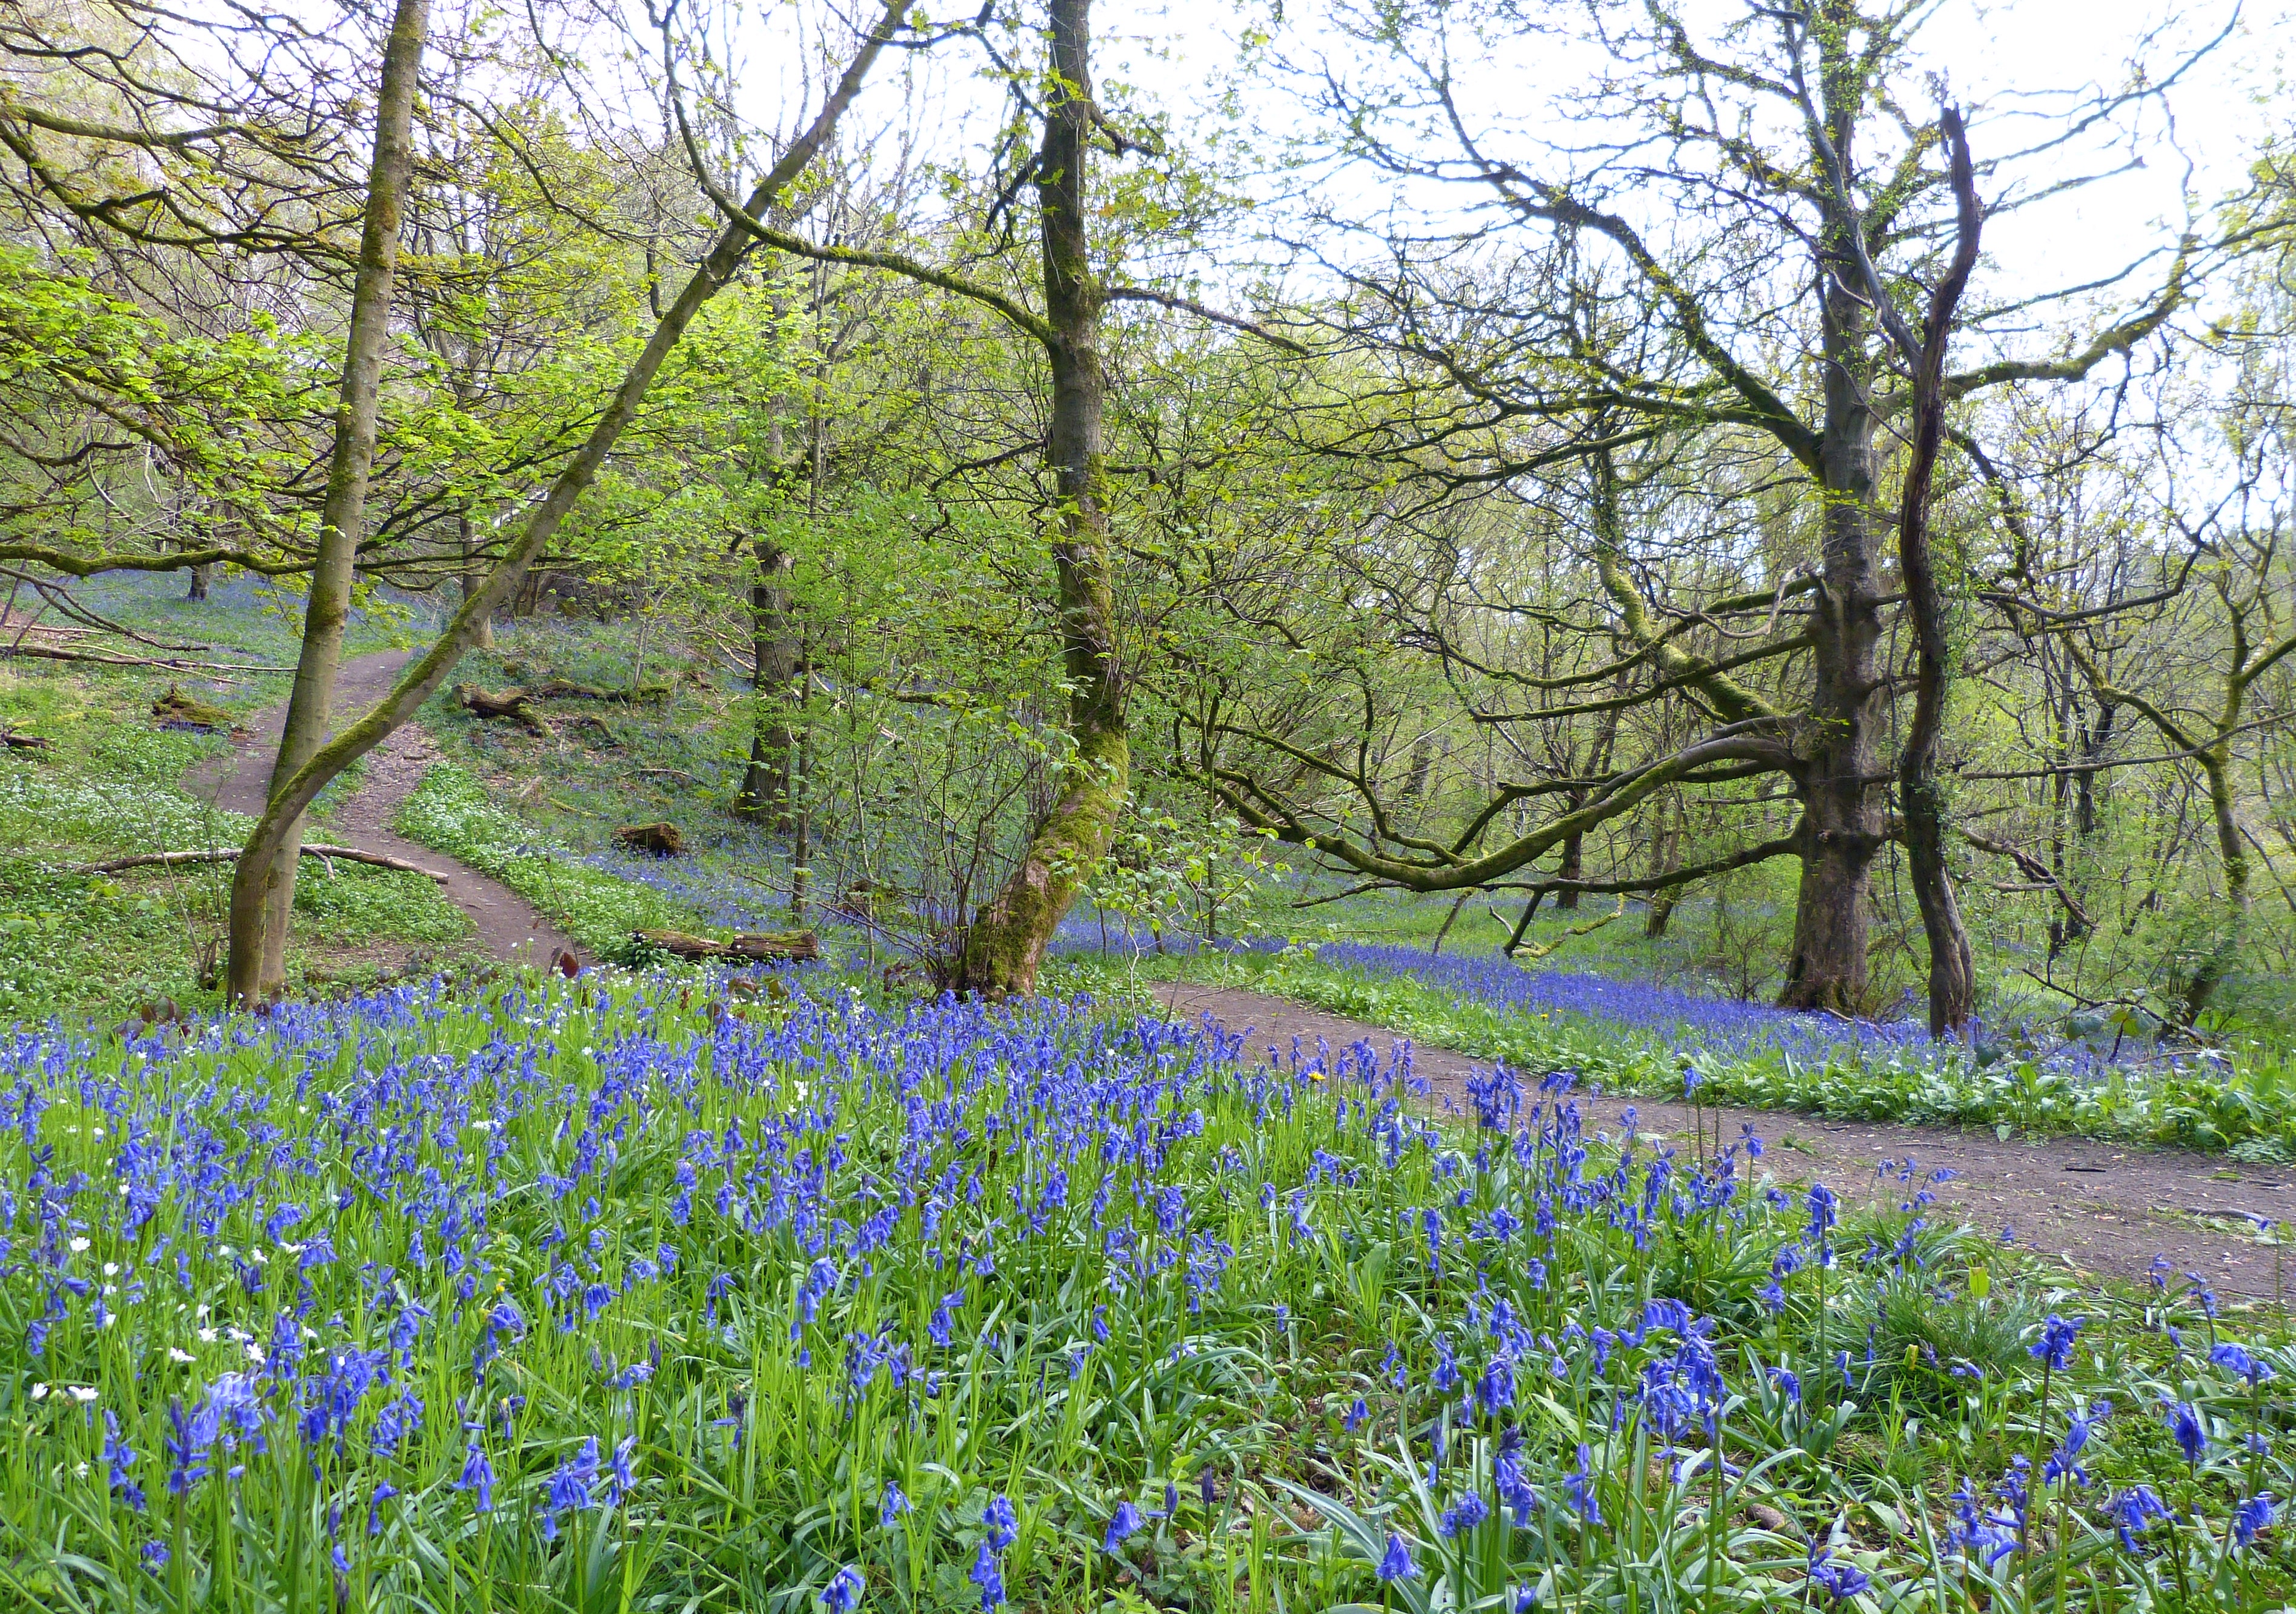
woodland, bluebells, flower, plant, plant community, People in nature, natural environment, tree, natural landscape, wood, grass, groundcover, flowering plant, terrestrial plant, herbaceous plant, forest, landscape, Forb, petal, shrub, electric blue, sky, grove, nature reserve, subshrub, temperate broadleaf and mixed forest, bluebonnet, wildflower, garden, riparian forest, old growth forest, Northern hardwood forest, grassland, trunk, annual plant, field, plantation